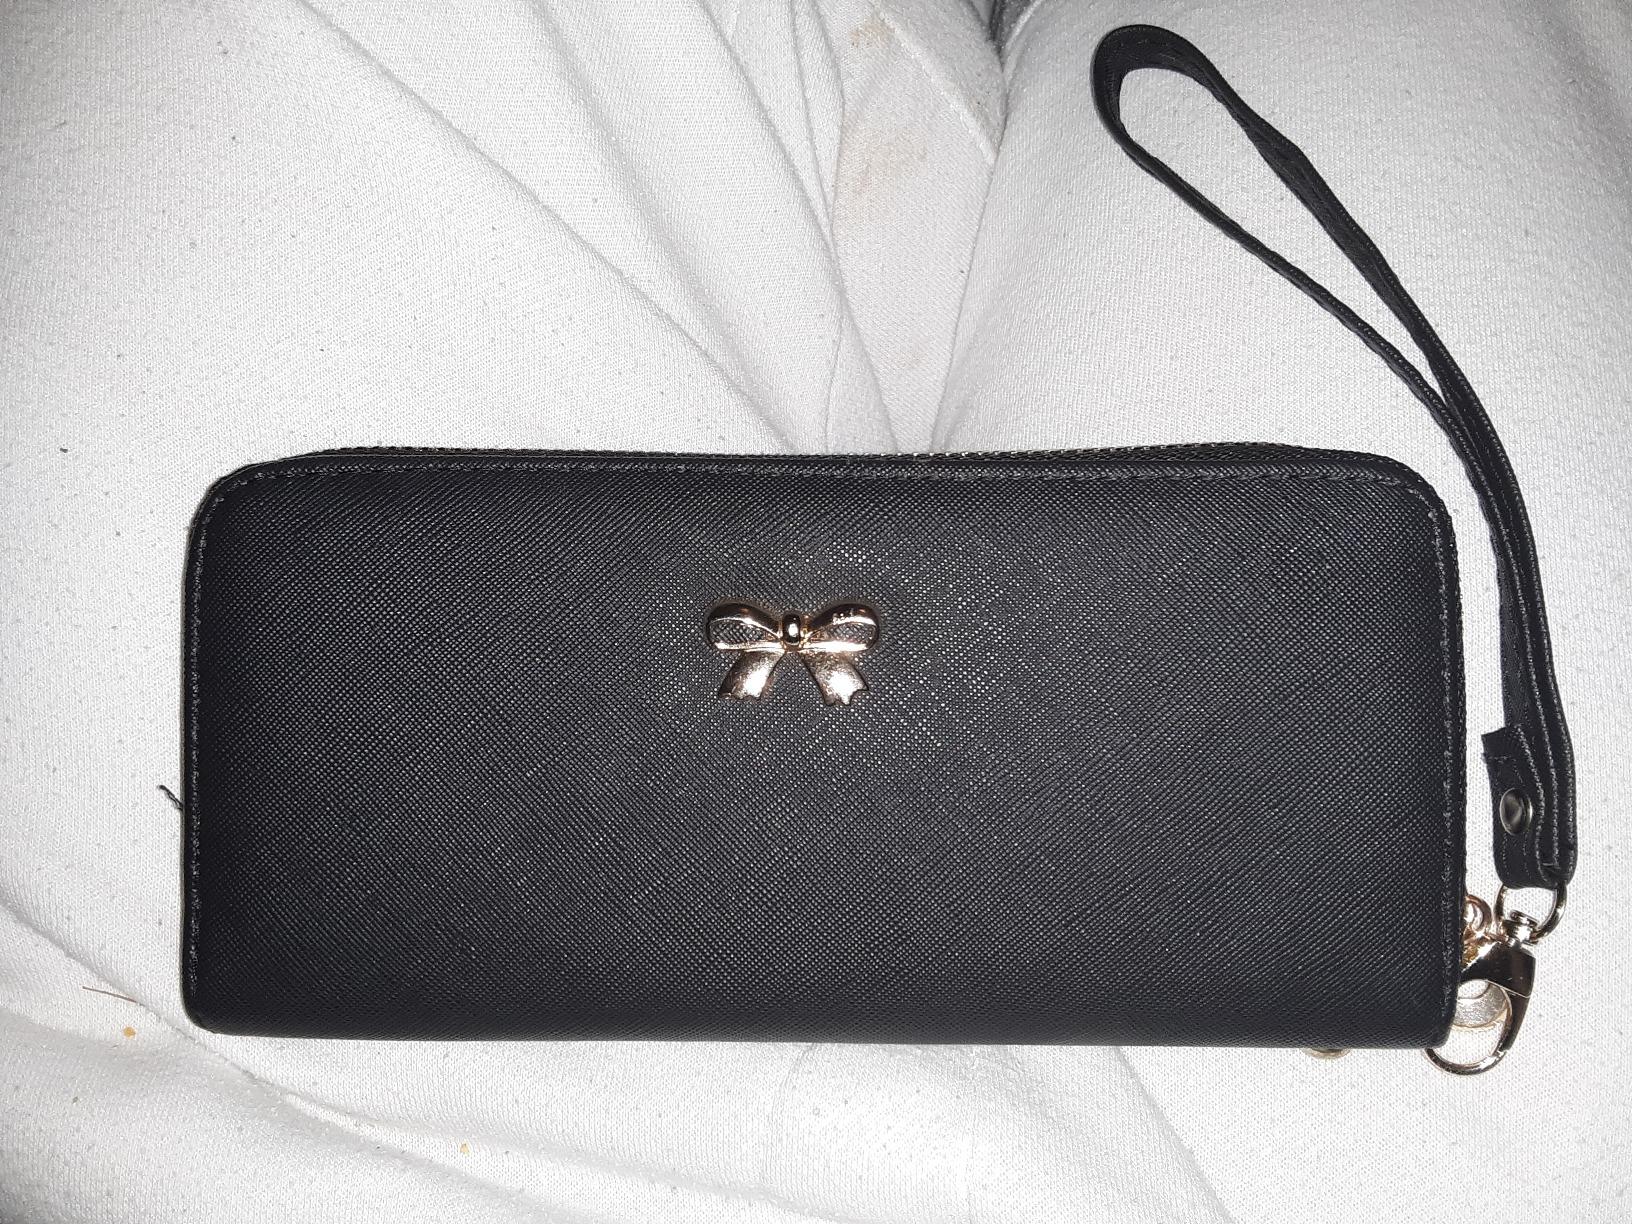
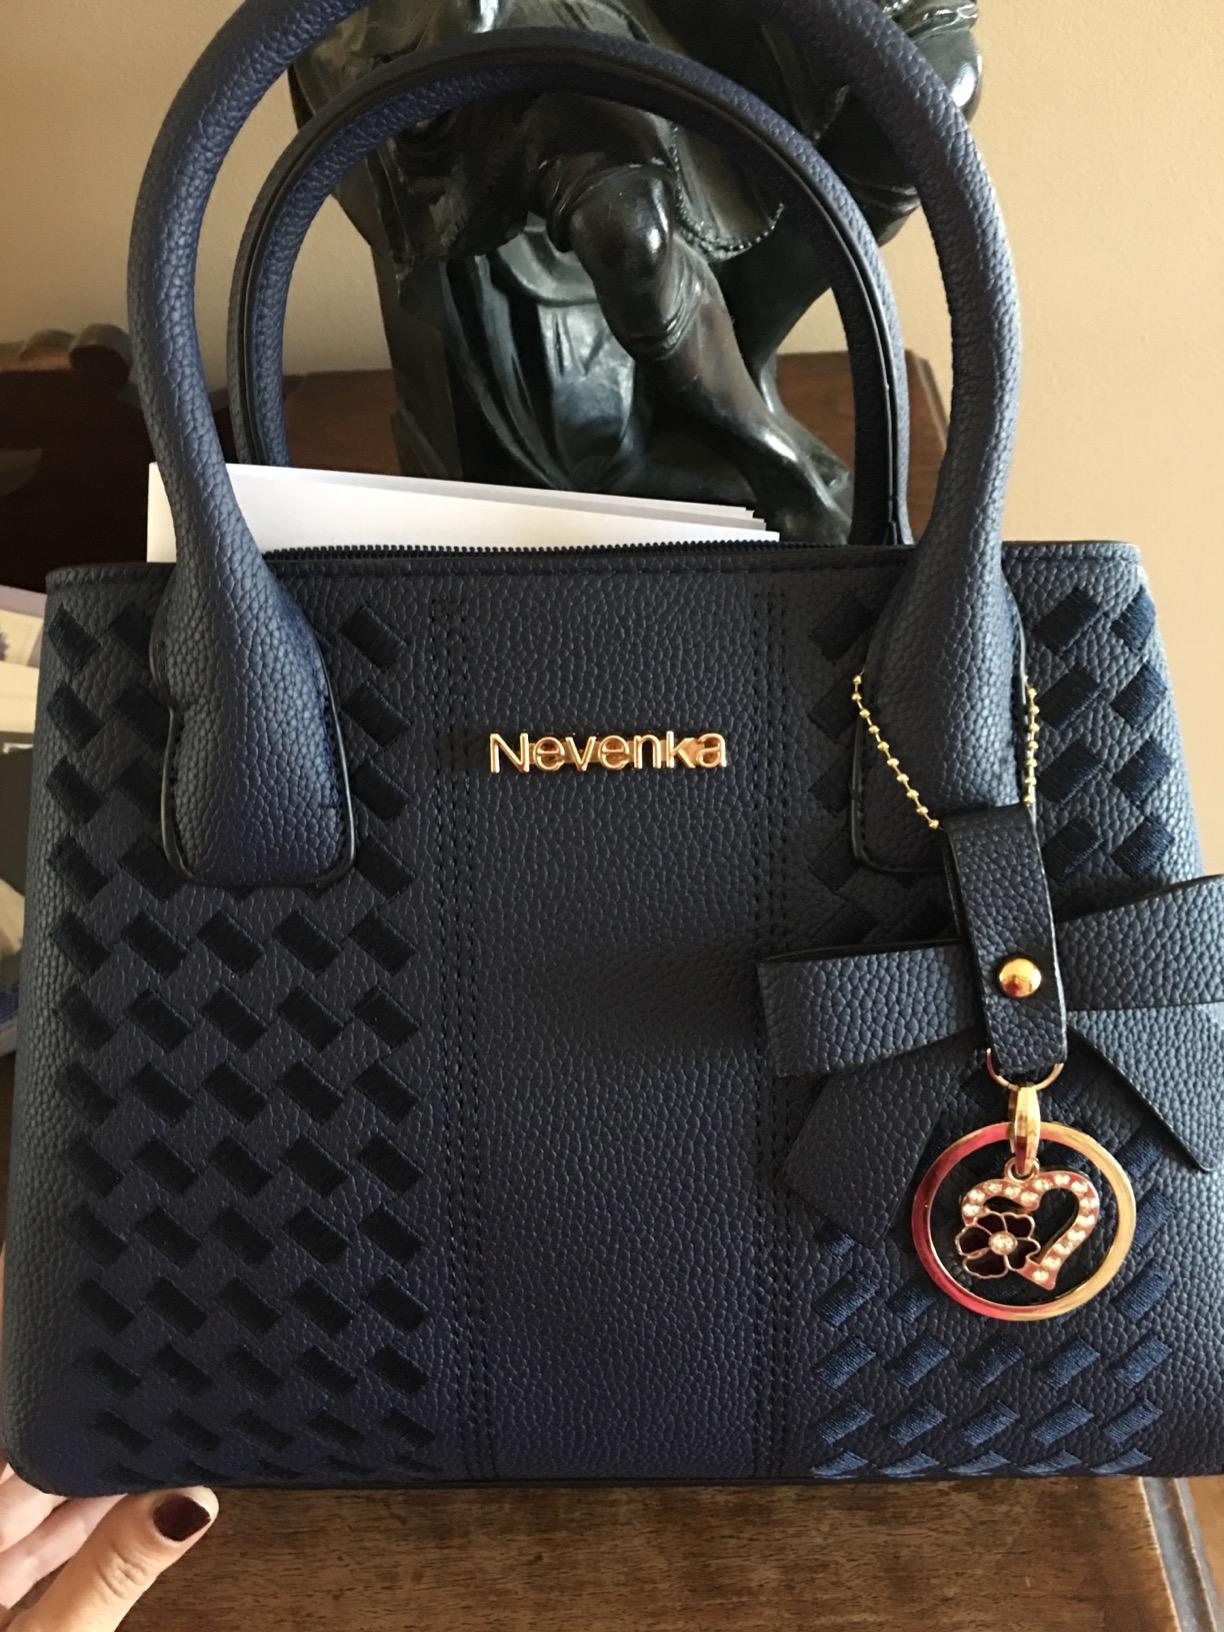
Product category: accessories_handbag
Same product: no